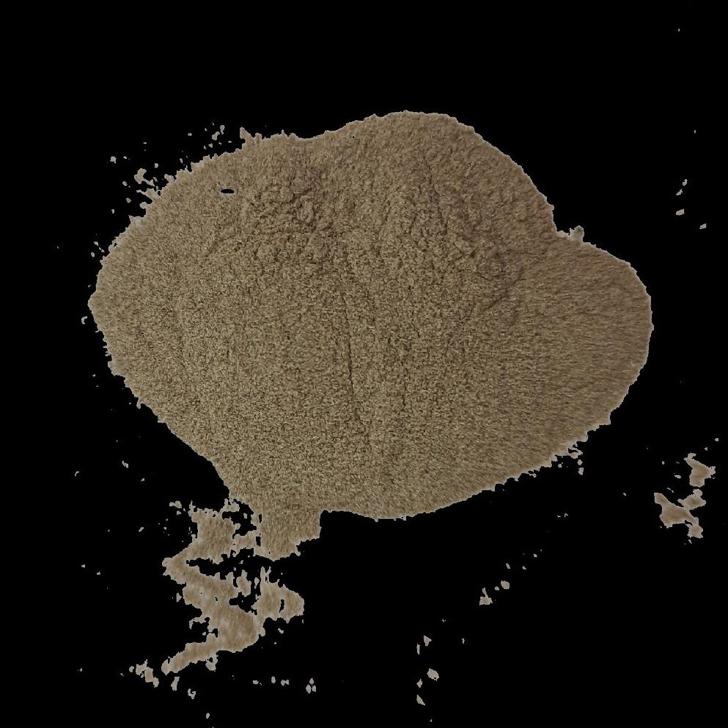
Soil type: Alluvial soil